Riley Skinner

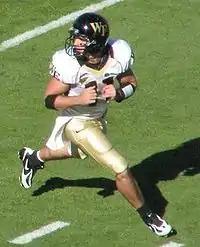
Skinner in 2007

Riley Skinner (born October 21, 1986) is an American former professional football player who was a quarterback in the National Football League (NFL). He played college football for the Wake Forest Demon Deacons and was signed by the New York Giants as an undrafted free agent in 2010. Skinner is currently captain of a golf team representing San Jose Country Club for the annual Ross Cup Championship.